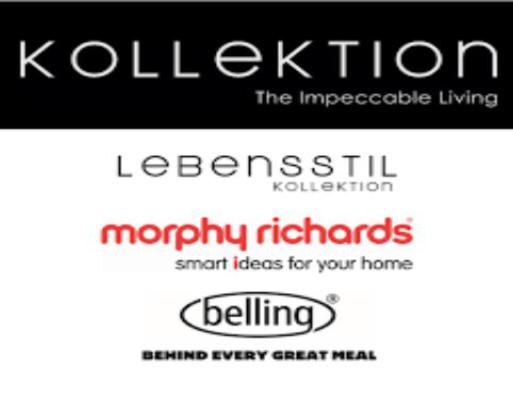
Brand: morphy richards
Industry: Necessities